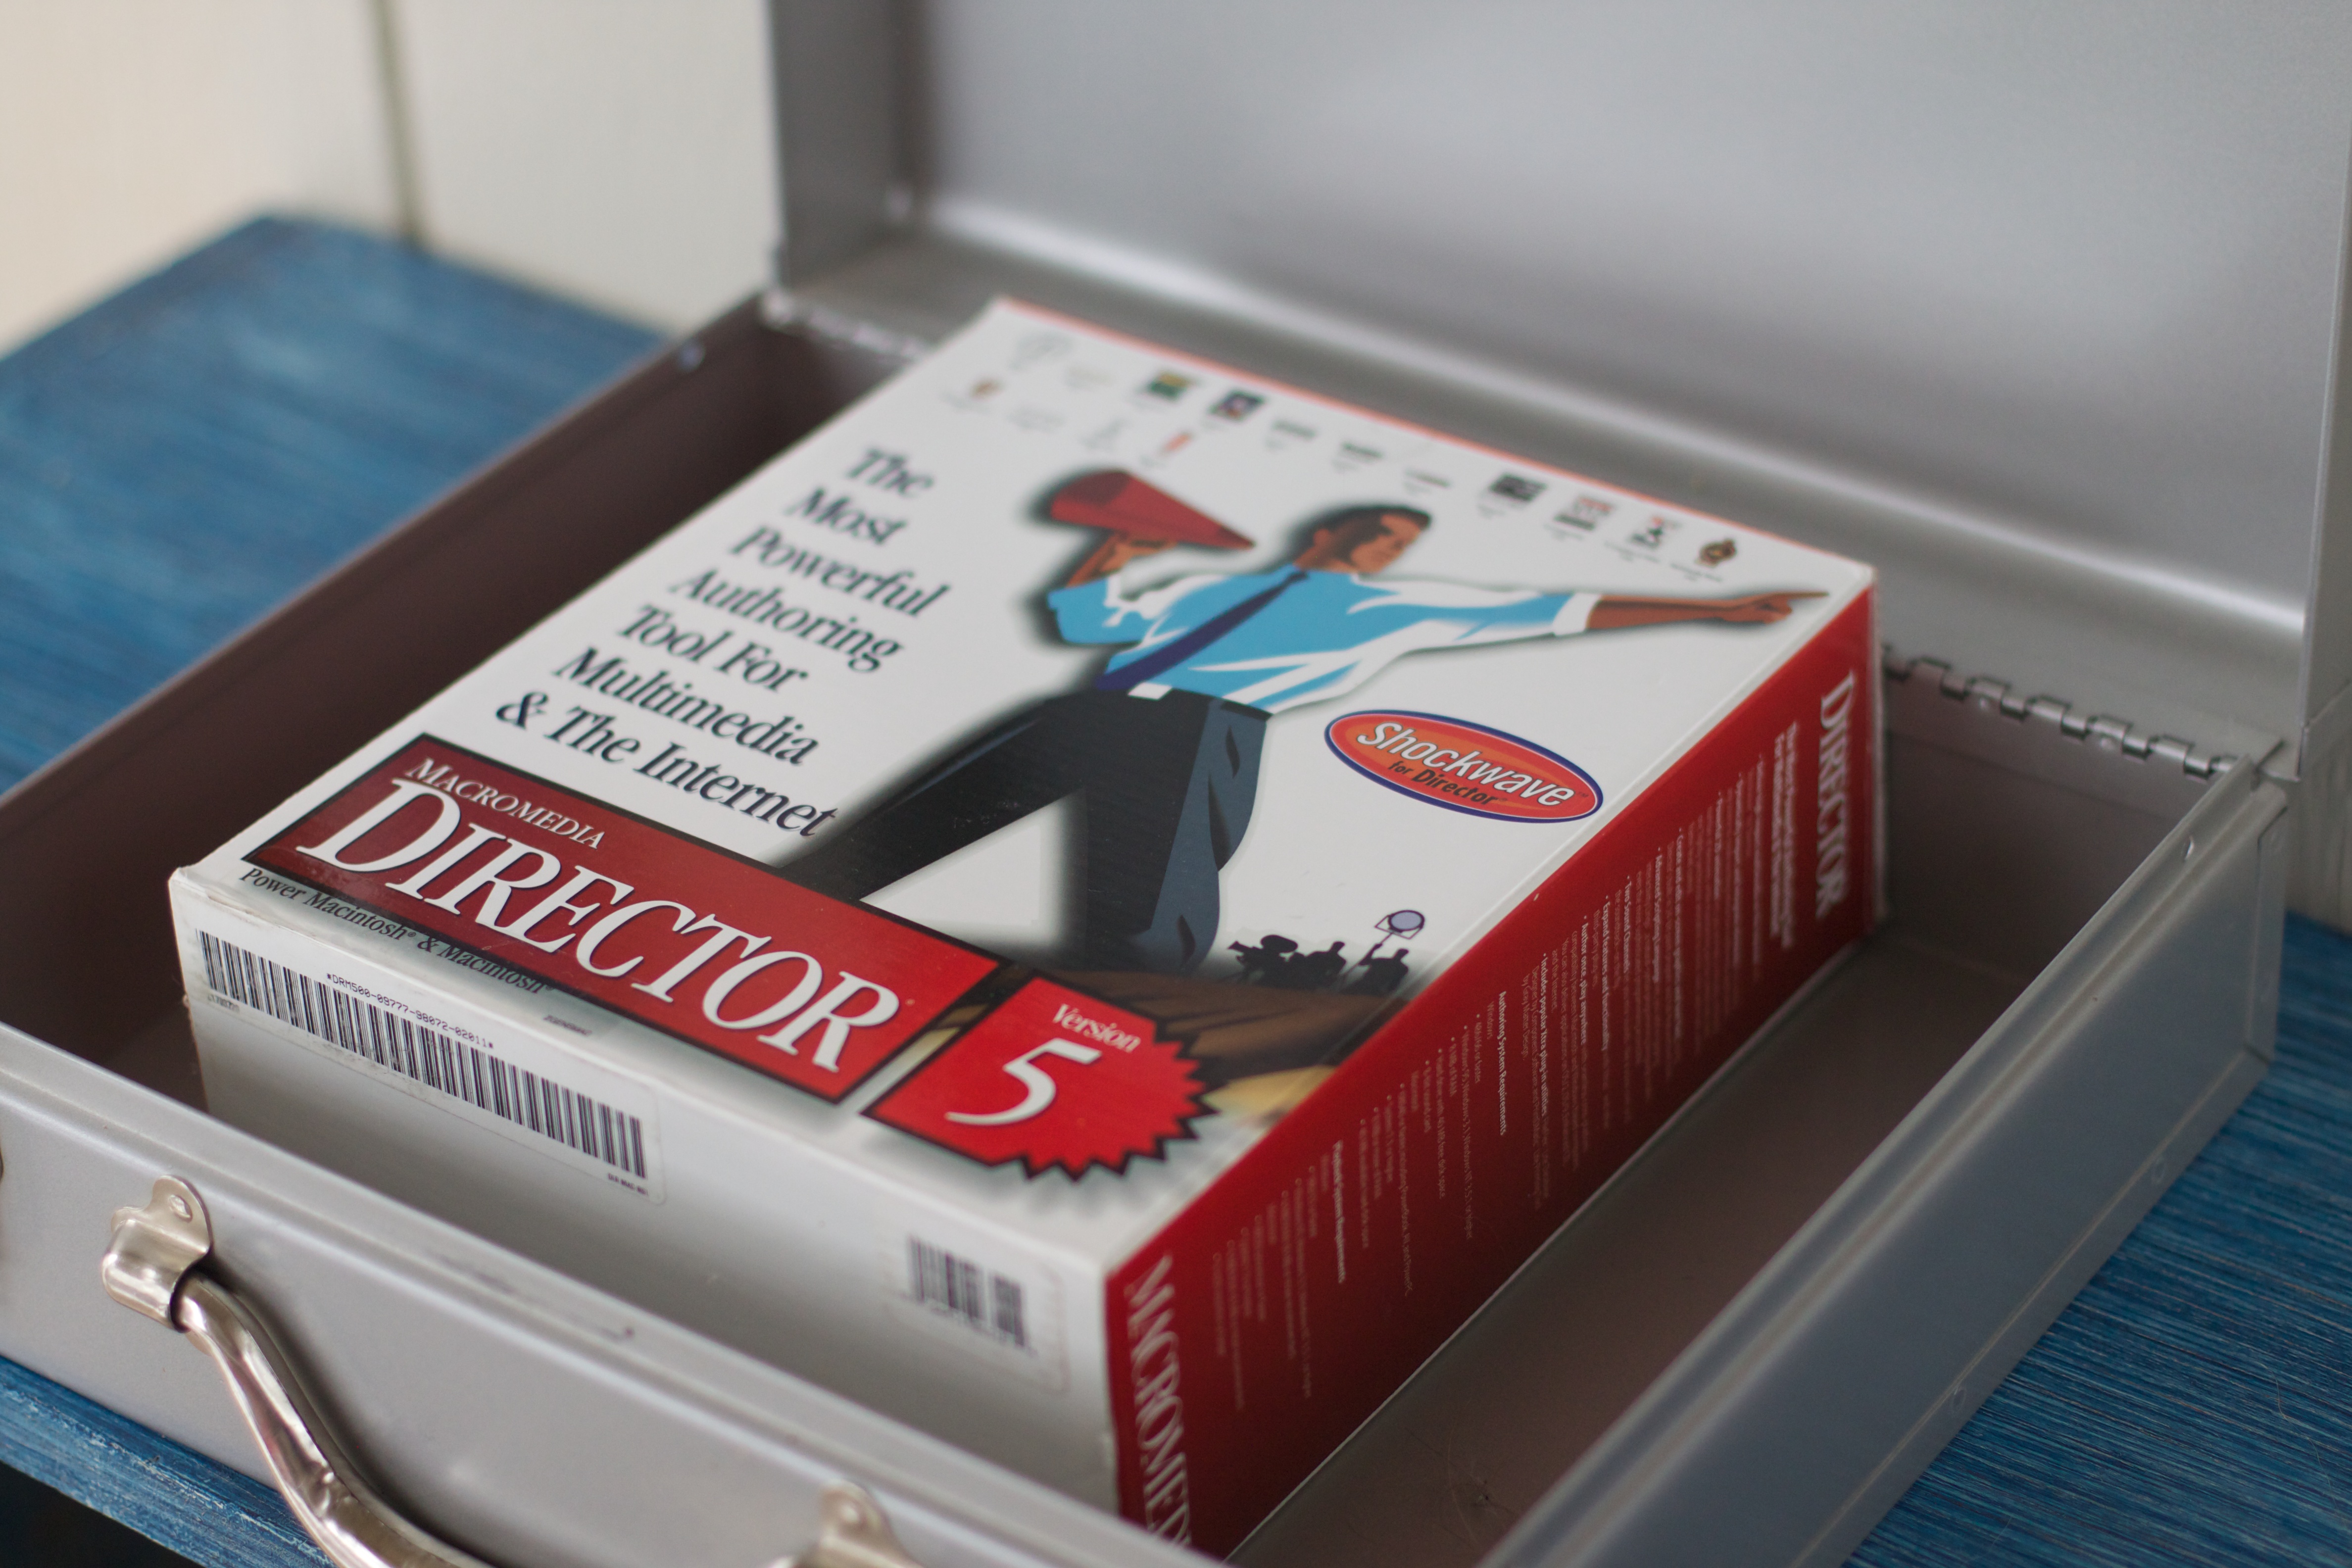
gadget, art, software, director, multimedia, macromedia